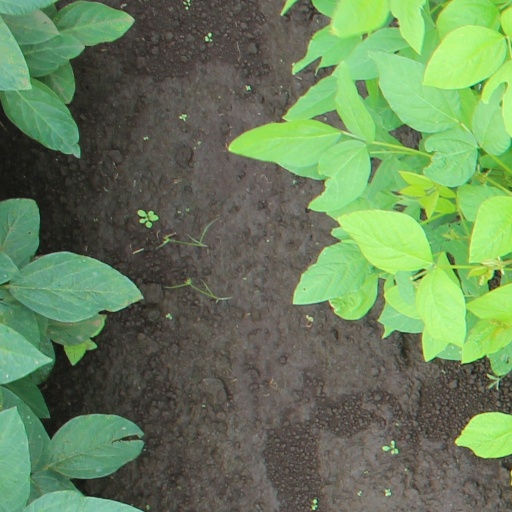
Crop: soybean